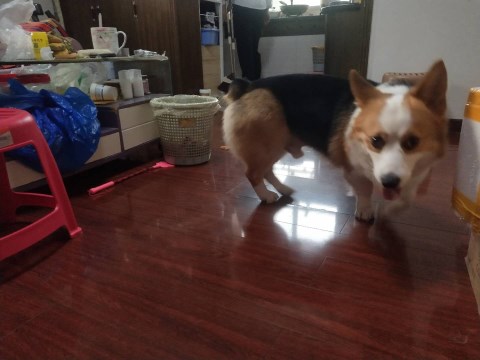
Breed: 2909-n000116-Cardigan